Plate (dishware)

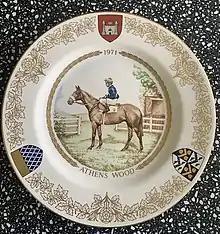
Commemorative plate by Spode (1971) depicting winner of the St Leger Stakes, Athens Wood

Plates can be any shape, but almost all have a rim to prevent food from falling off the edge. They are often white or off-white, but can be any color, including patterns and artistic designs. Many are sold in sets of identical plates, so everyone at a table can have matching tableware. Styles include: